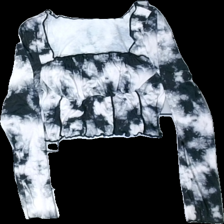
View: front
Type: Top
Category: Ladies
Brand: Not in the list
Brand text on label: Shein
Colors: White, Black, Grey
Material: 100% polyester
Pattern: Other
Cut: Cropped
Size: 36
Season: Summer
Price range: <50
Recommended usage: Export